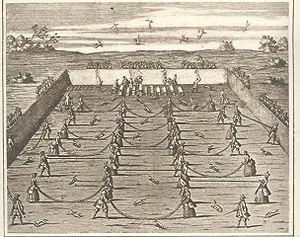
Le Renard roux, appelé aussi Renard commun, Renard rouge ou, devenu rare, Goupil, est une espèce de Canidés de taille moyenne. Il s'agit du renard le plus répandu en Eurasie, en Amérique du Nord, en Afrique du Nord et en Australie. C'est un mammifère au pelage roux marqué de blanc sous le ventre et la gorge, au museau pointu, aux oreilles droites et à la queue touffue. L'espèce est classée dans l'ordre des Carnivora, mais il a un régime alimentaire omnivore à prédominance carnivore, et se nourrit surtout de rongeurs et de lapins, mais aussi d'insectes, de poissons ou de fruits. Il est ainsi très opportuniste, ce qui lui permet de s'adapter à des milieux très différents et de modifier son alimentation suivant le mois de l'année. Le Renard roux se reproduit, suivant la région, de décembre à février, pour une mise bas aux beaux jours. Celle-ci s'effectue à l'abri d'un terrier, alors que, le reste de l'année, le renard vit presque exclusivement au grand air. Les petits sont d'abord nourris par le lait de leur mère, puis, petit à petit, le couple de parents leur apporte de la viande.
Le lancer de renard était un sport sanguinaire populaire dans certaines parties de l'Europe durant les XVIIᵉ et XVIIIᵉ siècles, où les participants lançaient en l'air des renards et d'autres animaux vivants.